Henry Grey, 1st Duke of Kent

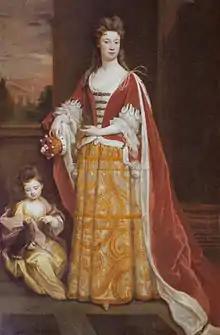
Jemima Crew and Jemima Grey, Henry's first wife and one of their daughters, respectively

Henry Grey, 1st Duke of Kent, KG, PC (16715 June 1740) was a British politician and courtier. None of his sons outlived him, so his new title became extinct on his death. Though the house he built at Wrest Park in Bedfordshire has gone, parts of his very grand garden have survived relatively untouched.